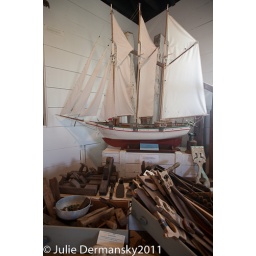
Model sail boat on display at the Wyannie Malone Historical Museum in Elbow Cay, one fo the Abaco Islands in the Bahamas.